Rovaniemi

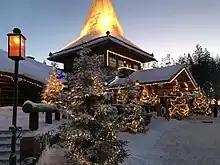
Santa Claus Village

Rovaniemi's most prominent landmarks include the Jätkänkynttilä bridge with its eternal flame over the Kemijoki river, the Arktikum Science Museum, which rises out of the bank of the Ounasjoki river, the Rovaniemi city hall, the Lappia Hall, which serves as a theatre, concert hall, and congress centre, and the library.